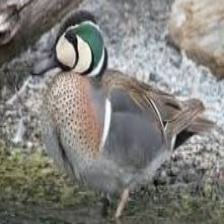
Species: BAIKAL TEAL
Scientific name: ANAS FORMOSA
ImageNet parent category: drake